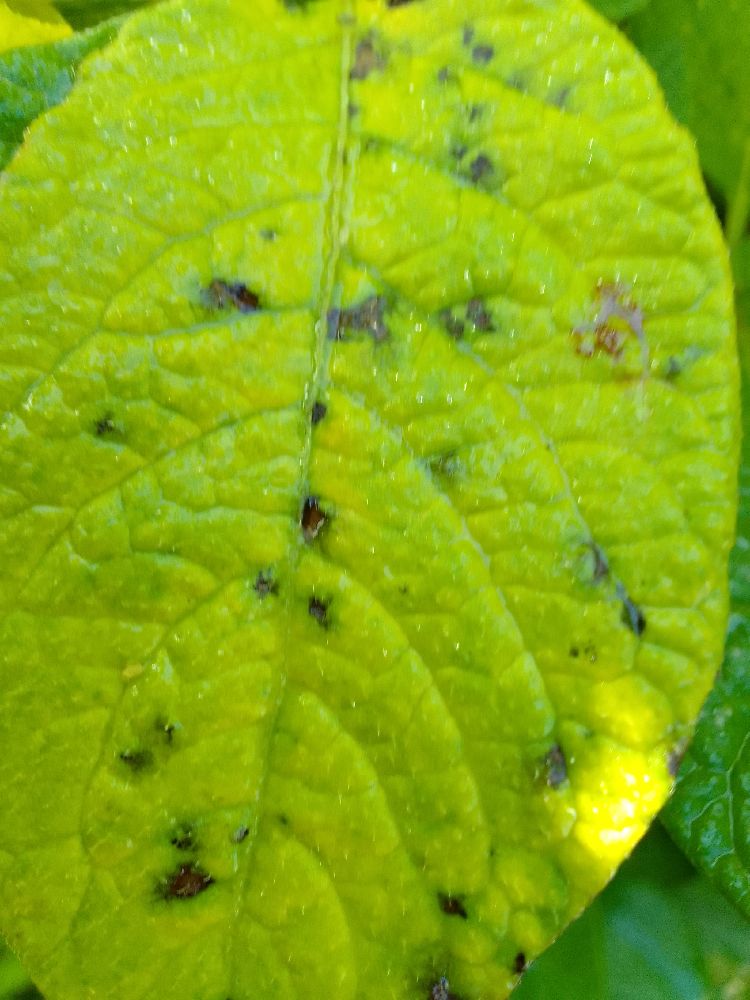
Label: Early blight